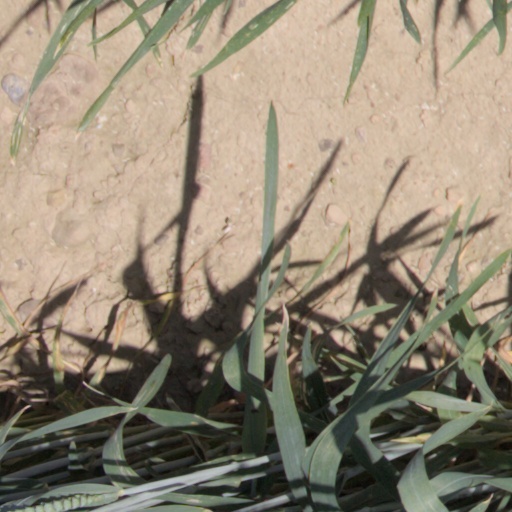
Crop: wheat